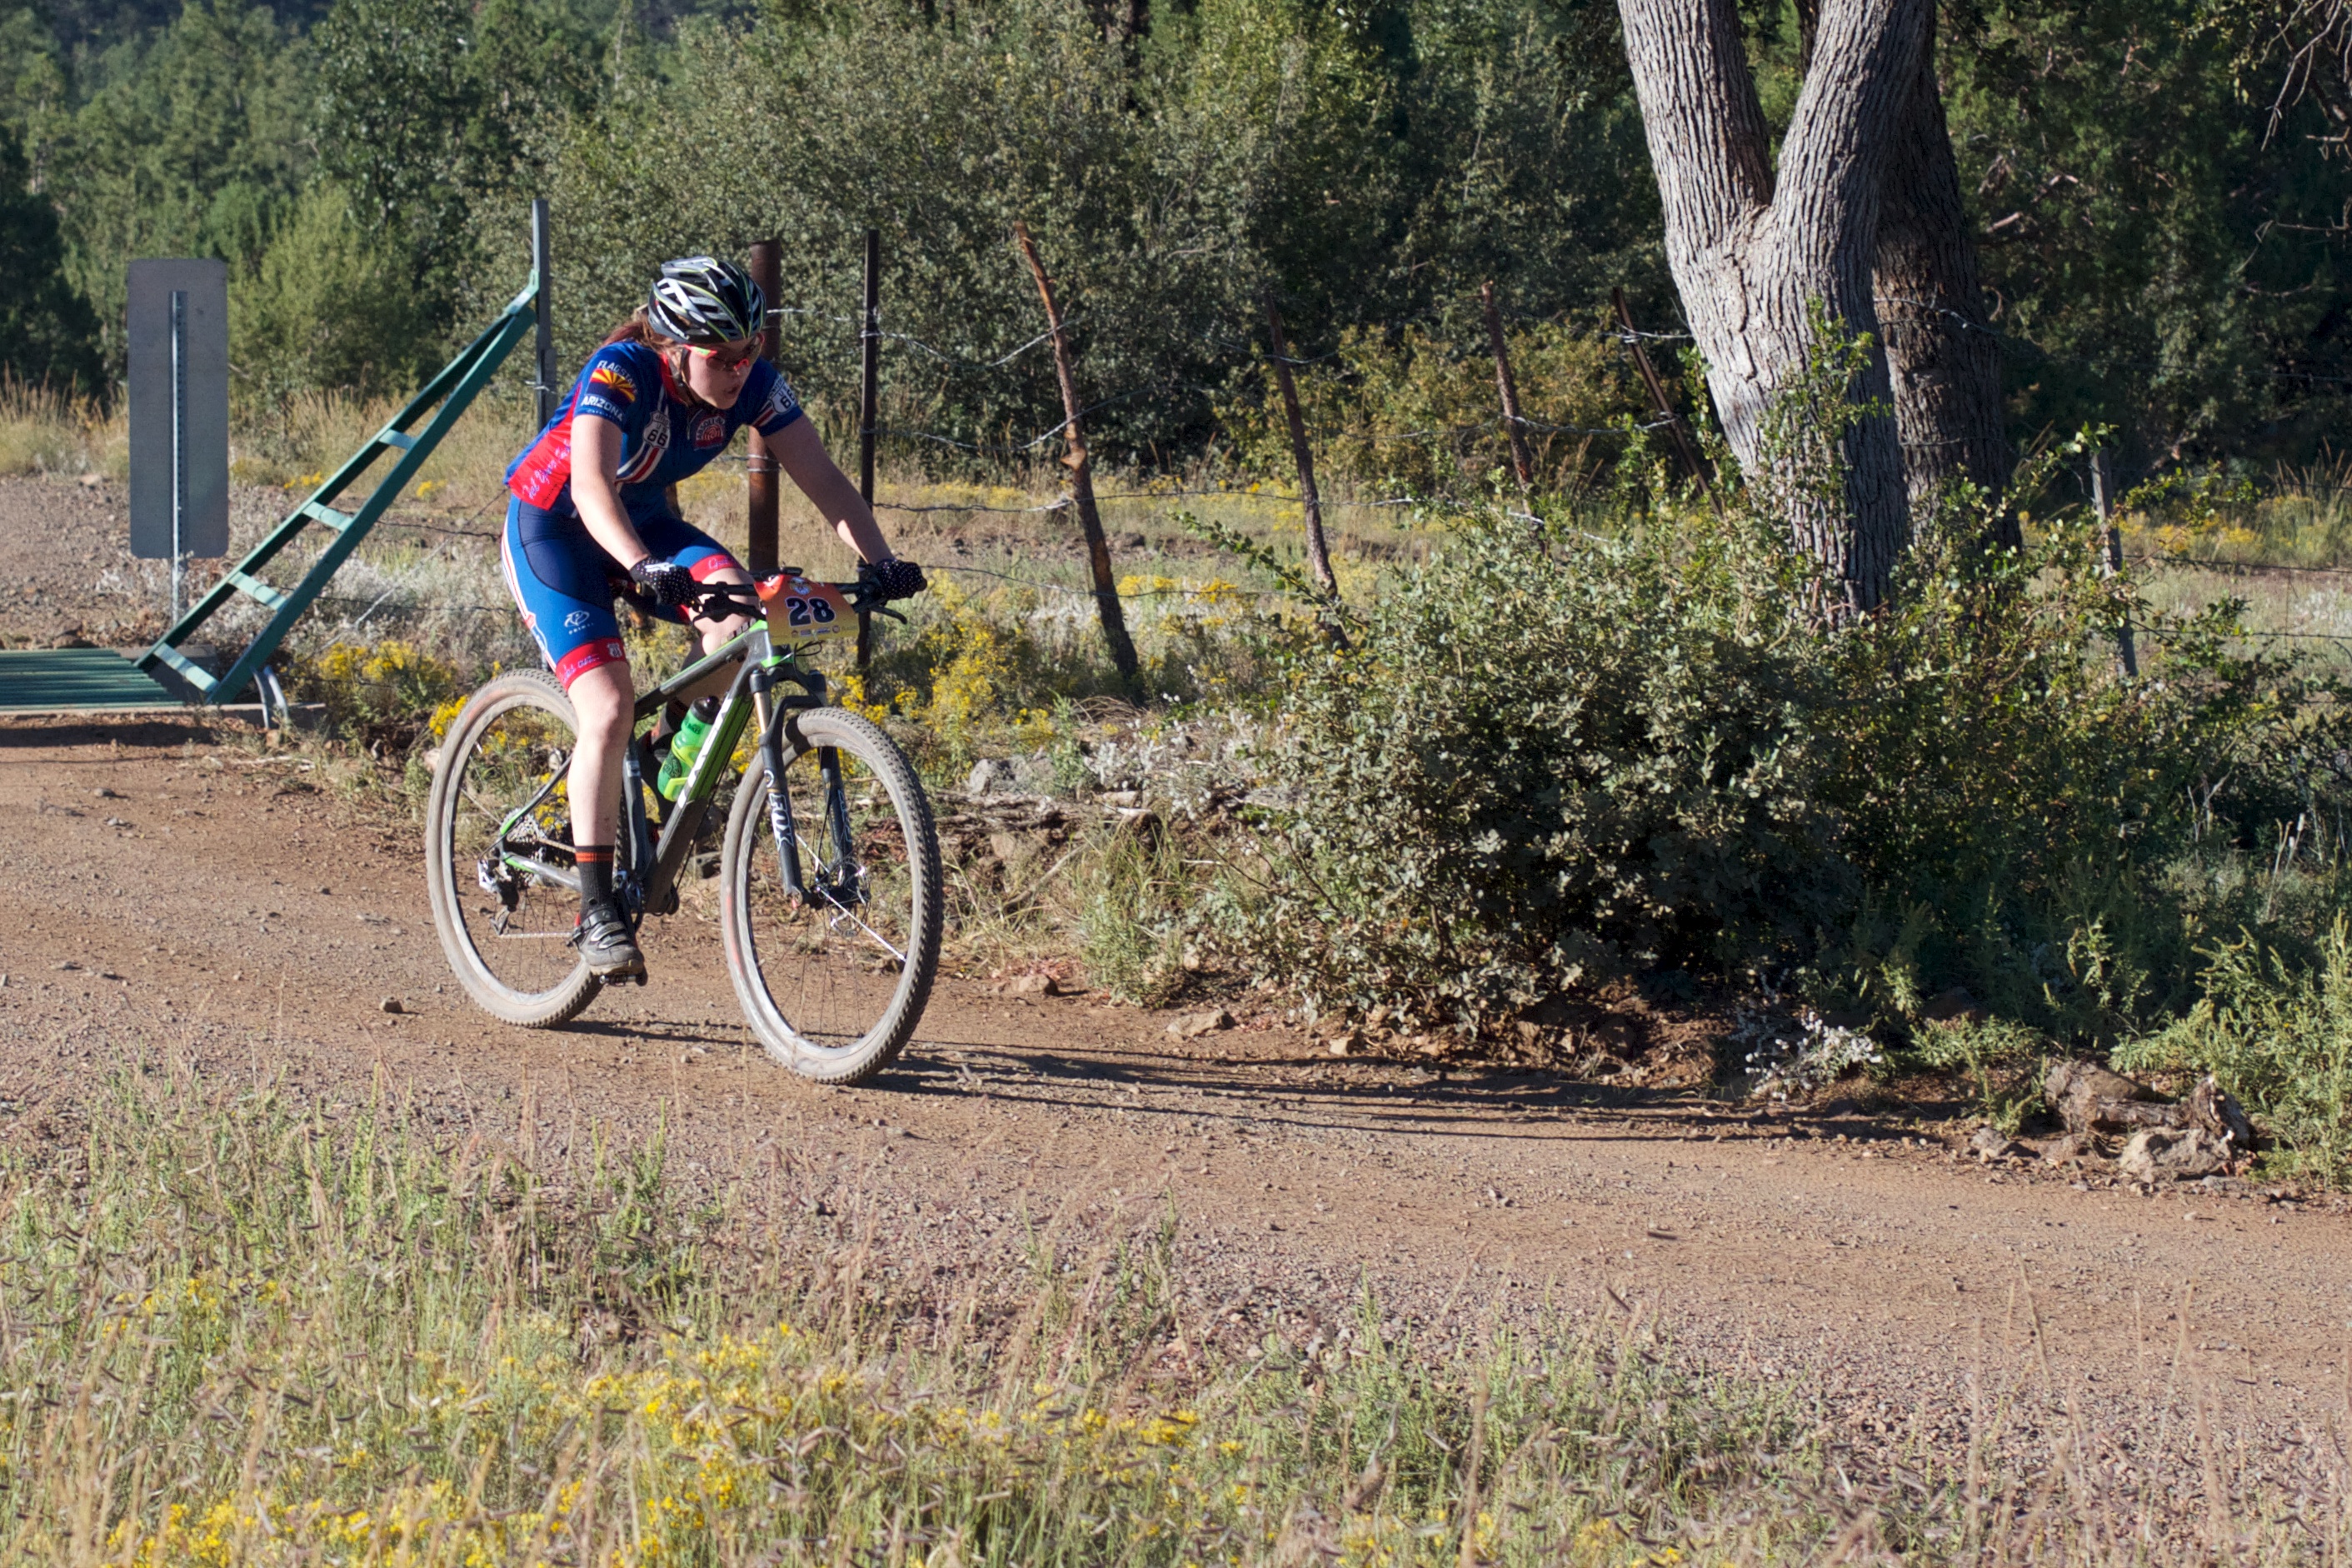
trail, bicycle, vehicle, soil, sports equipment, mountain bike, cycling, race, sports, racing, fotr, mountain biking, road cycling, land vehicle, cycle sport, cyclo cross bicycle, cyclo cross, bicycle racing, downhill mountain biking, racing bicycle, mountain bike racing, cross country cycling